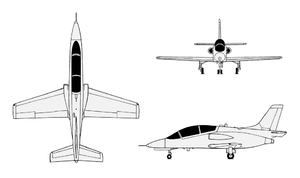
Le HAL HJT-36 Sitara est un avion d'entraînement militaire avancé produit par le constructeur aéronautique indien Hindustan Aeronautics Ltd. Il a été conçu afin de fournir un appareil d'entraînement moderne à l'Indian Air Force en remplacement des HJT-16 Kiran à la suite de l'acquisition des Soukhoï Su-30.